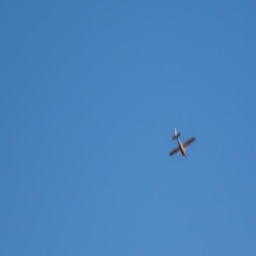
fast airplane flying over on blue sky .